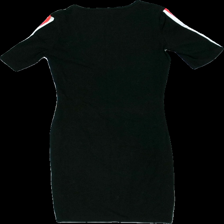
View: back
Type: Dress
Category: Ladies
Brand: Nly Trend
Colors: Black, Red, White
Material: 100% bomull
Pattern: Striped
Cut: C-collar
Size: XS
Season: All
Damage: hårig
Damage location: top center
Damage 2: hårig
Damage 2 location: middle center
Damage 3: hårig
Damage 3 location: bottom center
Price range: <50
Recommended usage: Reuse
Description: klänning
Comment: hårig